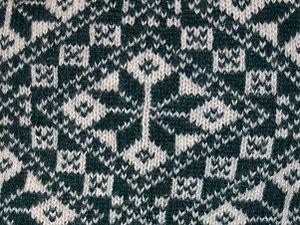
Selbu est une municipalité du comté de Sør-Trøndelag en Norvège. Elle fait partie de la région du Stjørdalen.
Le tricot norvégien est un tricot réalisé entièrement en rond qui se caractérise par des motifs décoratifs de coloris différents que la majorité des gens dans le monde associe au folklore et à la culture des campagnes de la Norvège centrale et méridionale. Il dépasse néanmoins rarement les trois couleurs et emprunte ses motifs à la flore scandinave, la faune locale, le climat nordique et la vie quotidienne des Norvégiens. Certains motifs proviennent d’une tradition ancestrale que le tricot partage avec les autres activités de l’industrie à domicile typiquement norvégienne comme la broderie, la sculpture sur bois ou le rosemaling. Très encadré à partir du XIXᵉ siècle par les associations regroupant les artisans à domicile qui craignaient surtout une perte de qualité et d'authenticité, le tricot norvégien passera lentement de la production domestique à la mécanisation et l'industrialisation dans une économie mondialisée où il faut inévitablement combattre l'imitation et la contrefaçon.